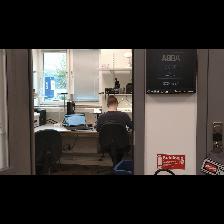
Label: Human